Derby railway station

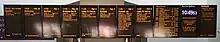
The station's departures board.

The Victorian station entrance and booking hall, that dated back to 1840, was demolished in 1985. The new travel centre officially opened on 15 January 1986. The entrance's original clock was moved to the north end of the car park. The coats of arms of the Midland Railway and of the City of Derby was fixed to the frontage of the new replacement booking hall and entrance. The decision to demolish the old building was a controversial one at the time.